Deerfield, Iowa

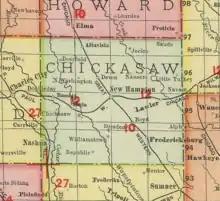
Deerfield in Chickasaw County, Iowa, in 1903

Deerfield was named after Deerfield, Massachusetts; the area was first settled by whites in 1854. Deerfield's population was estimated as 150 in 1875, and was 29 in 1902.